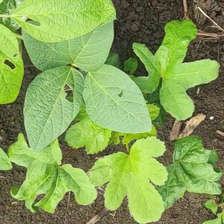
Weed species: Little_Mallow(Malva parviflora)